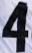
Number: 4